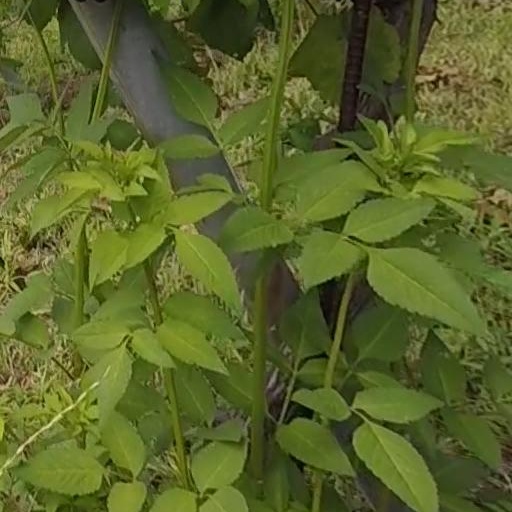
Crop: grape